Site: brandenburg
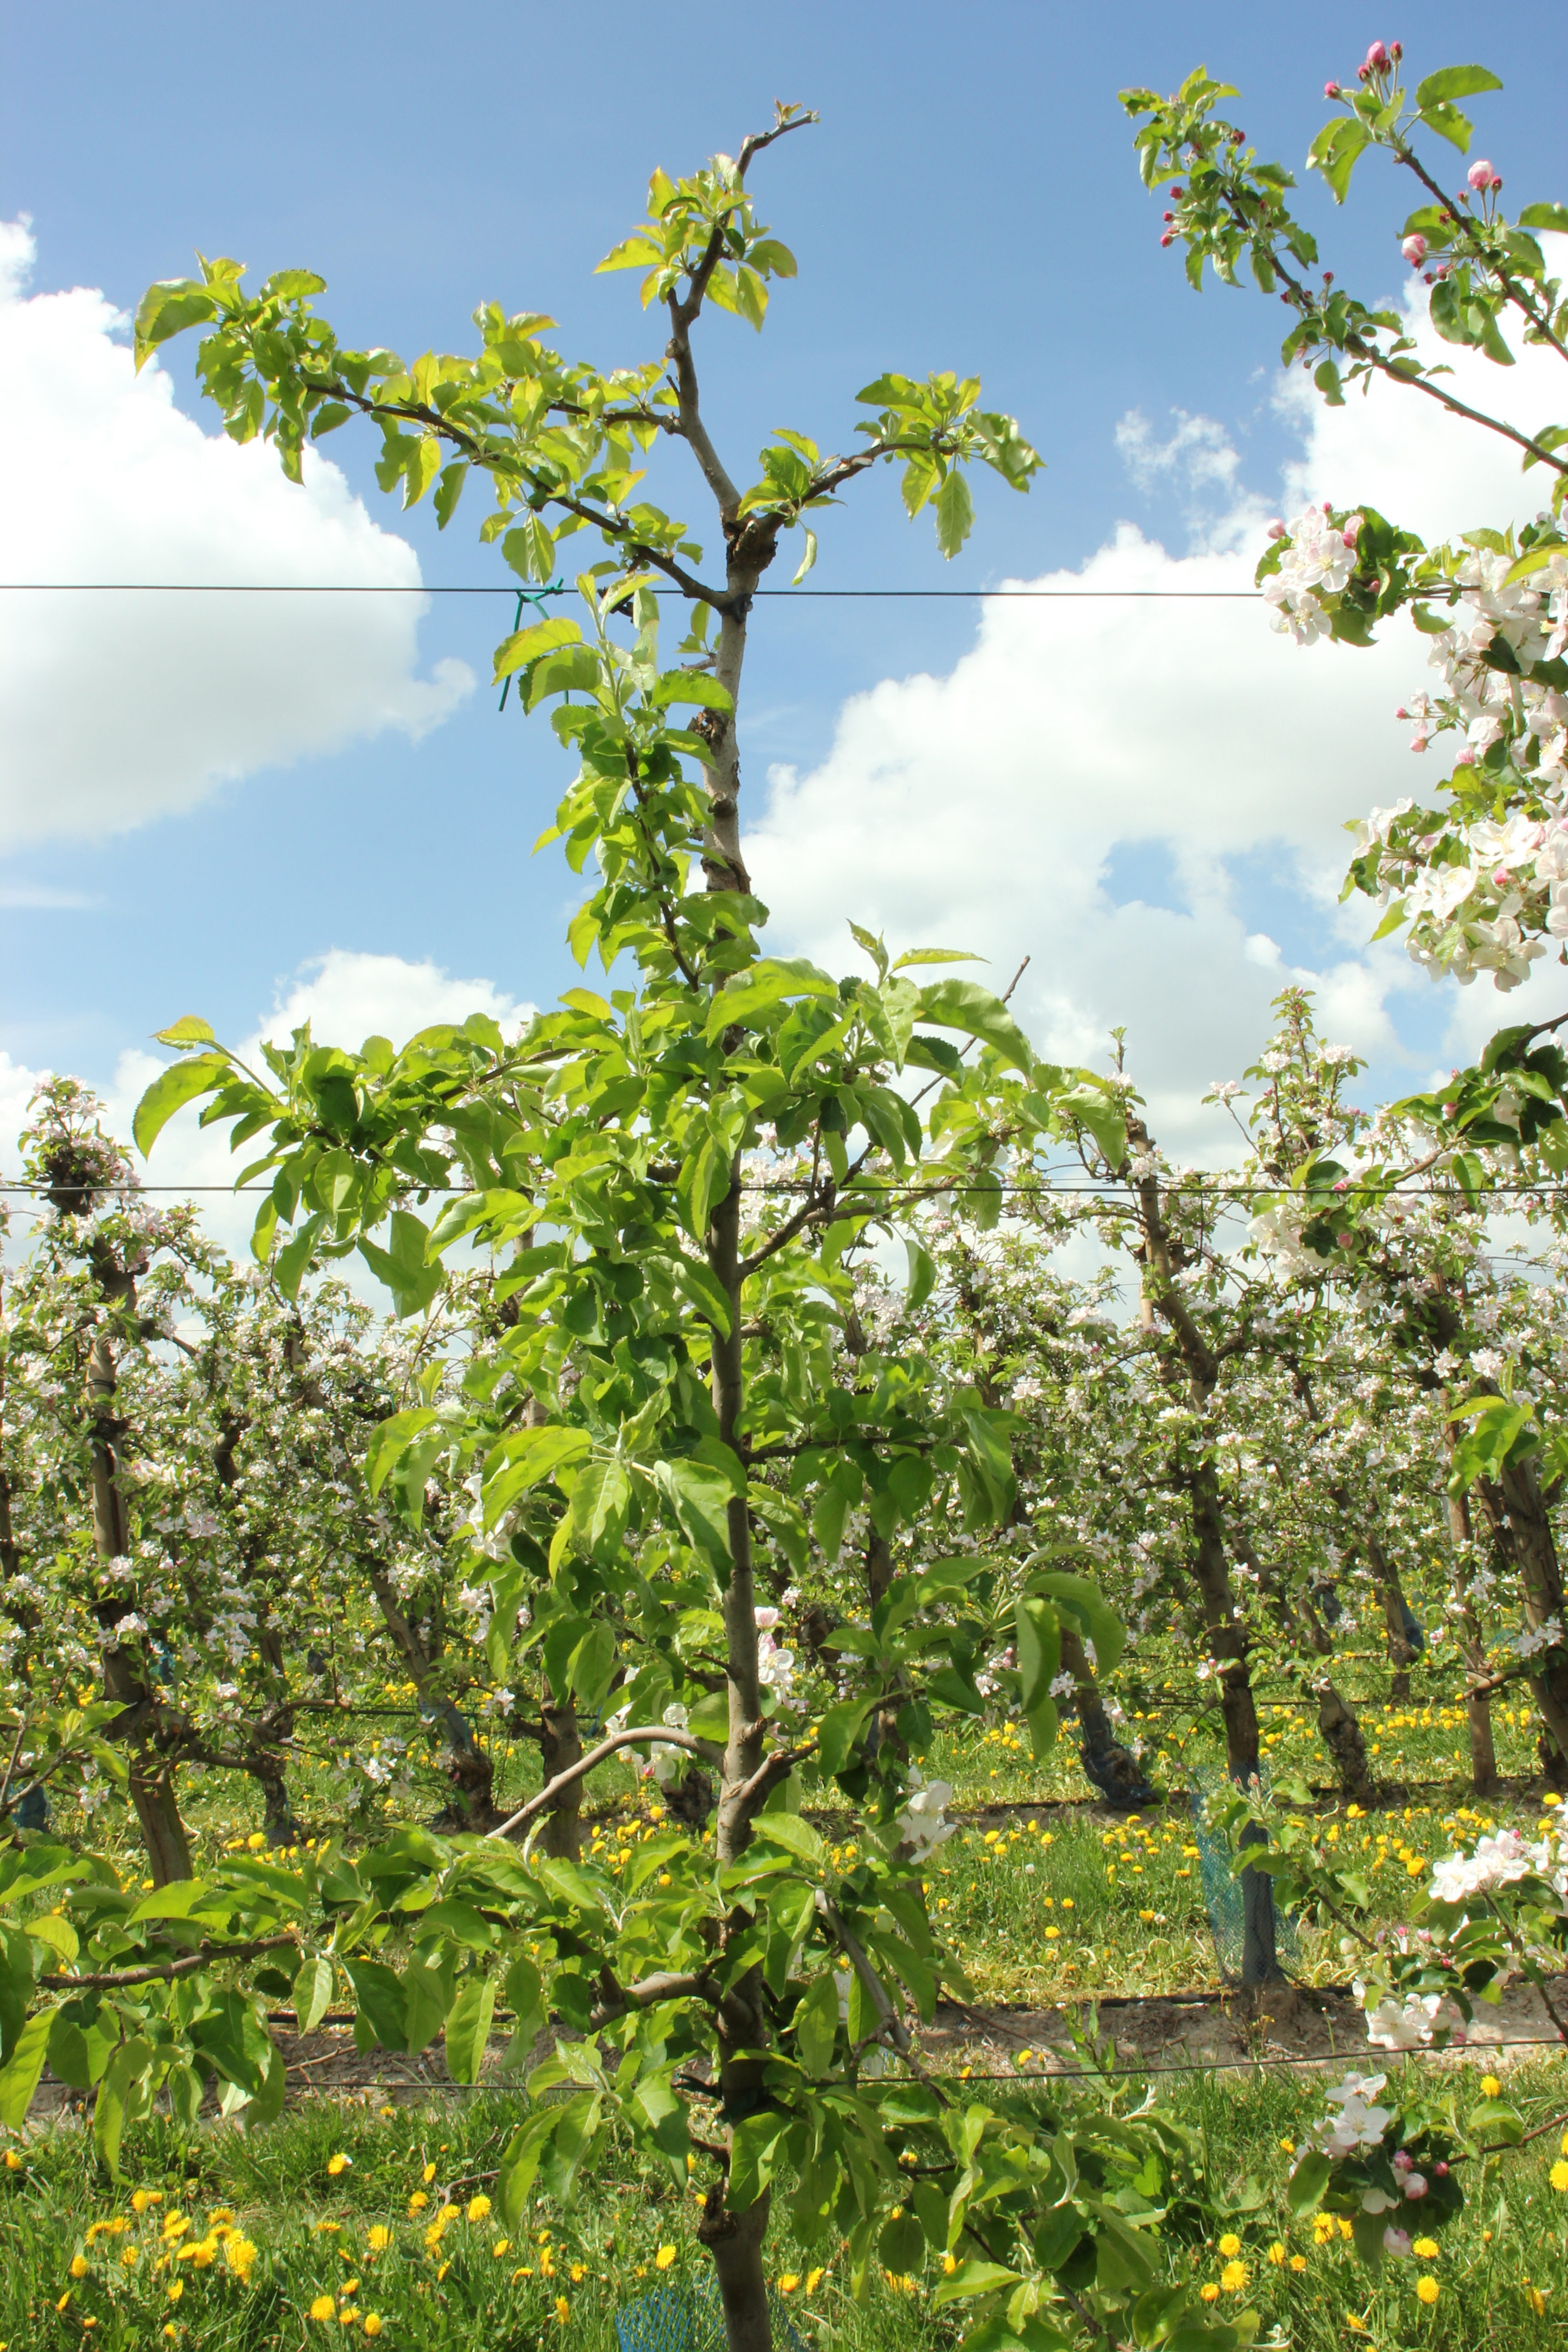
Growth stage (BBCH 65): Flowering